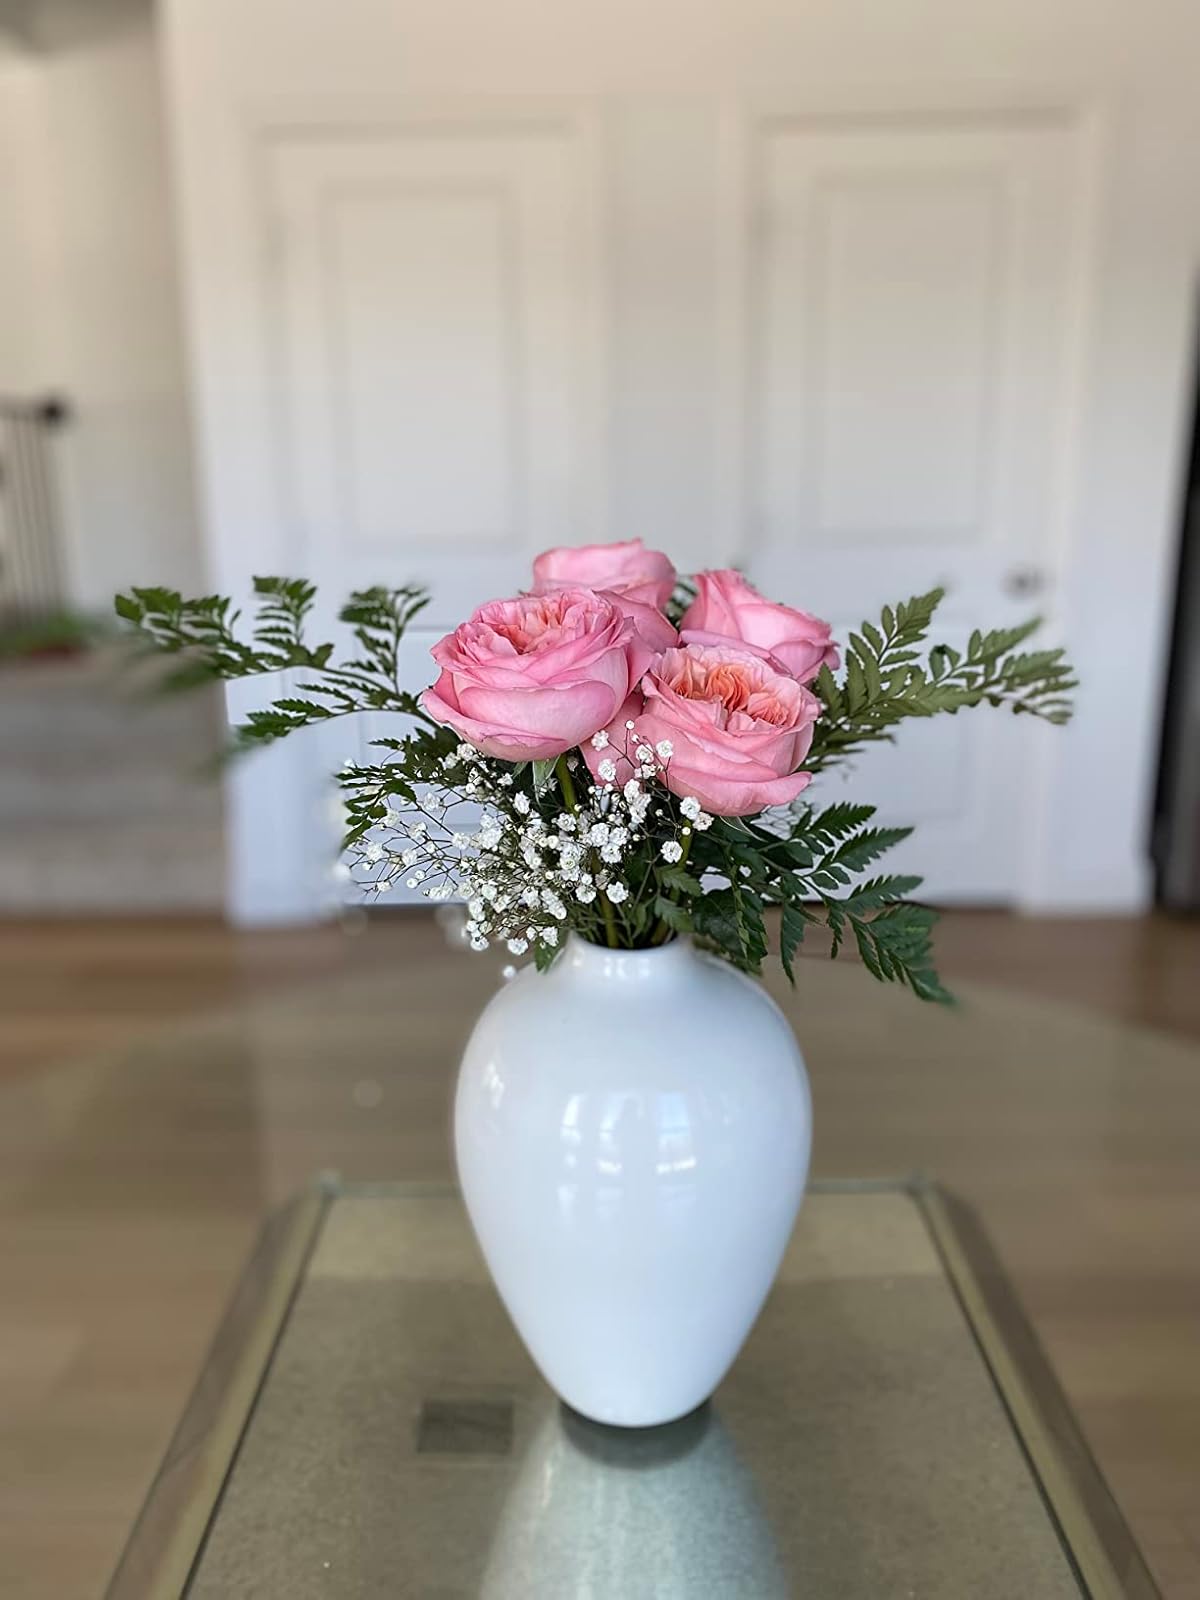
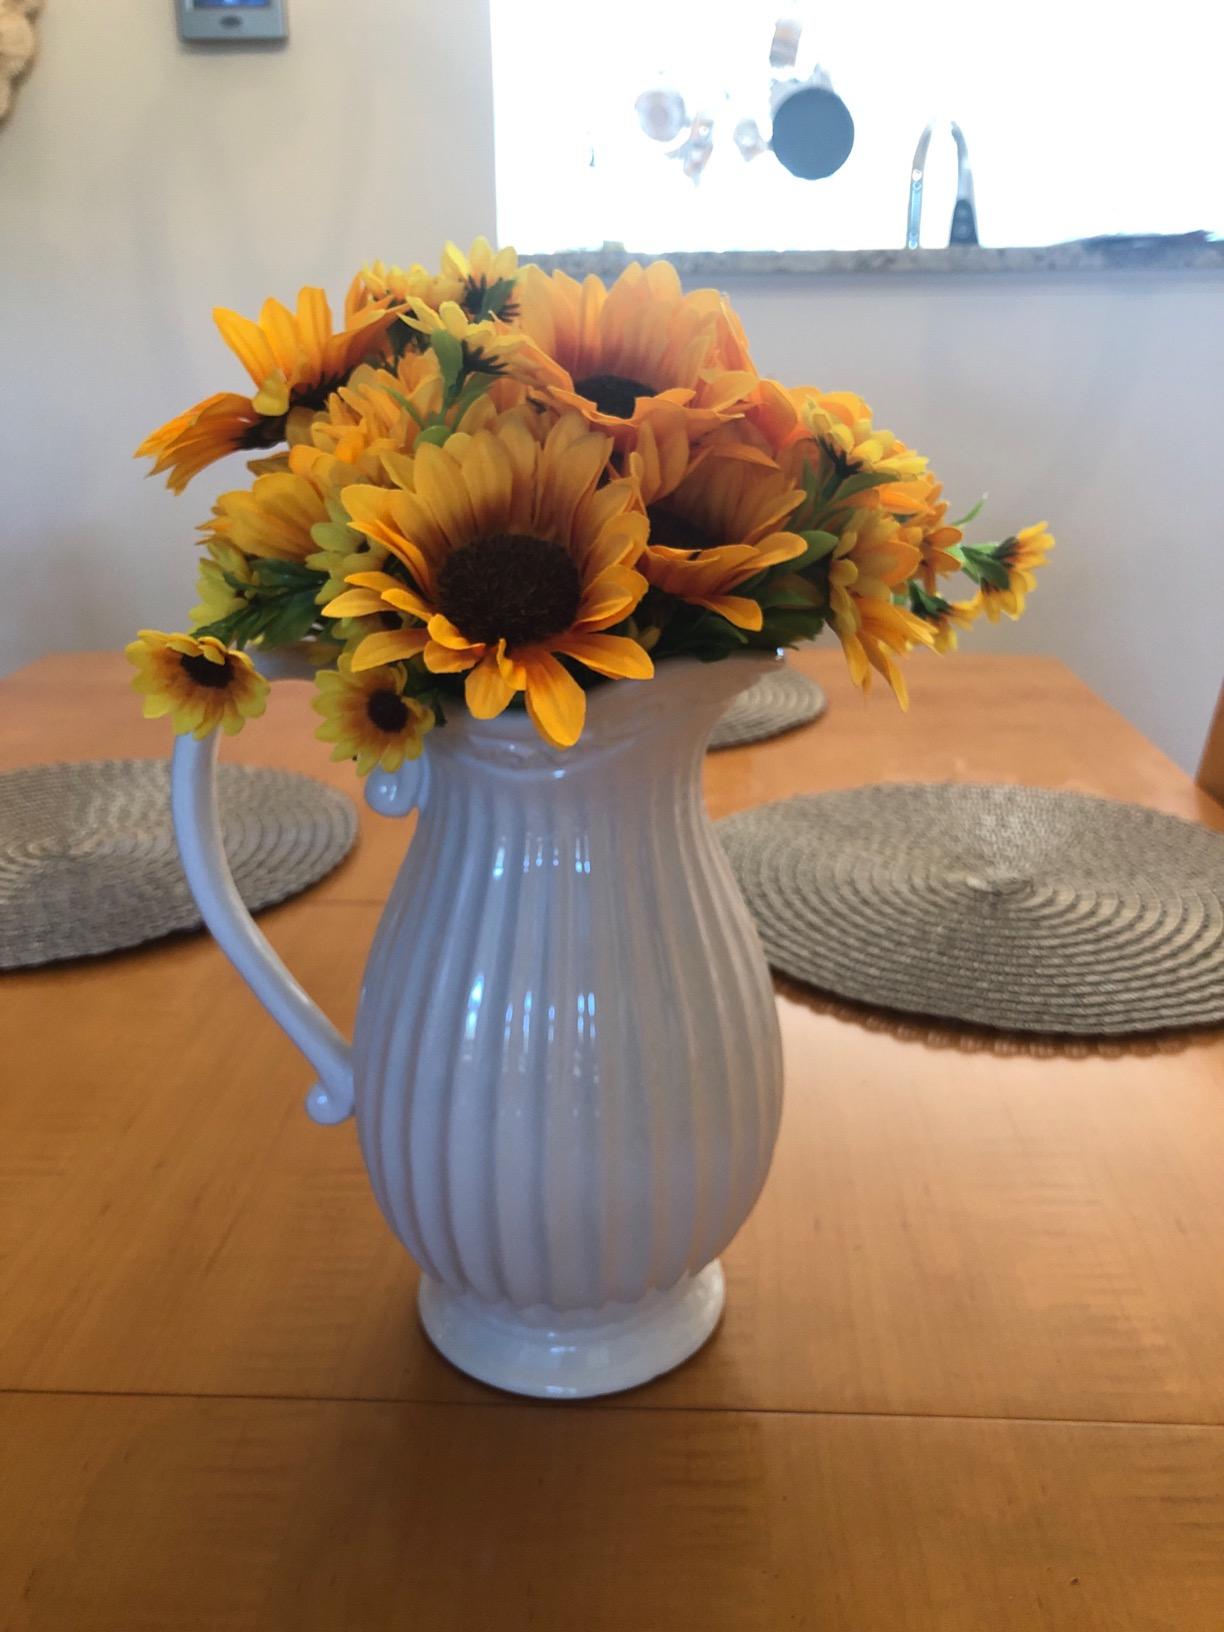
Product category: vase
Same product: no